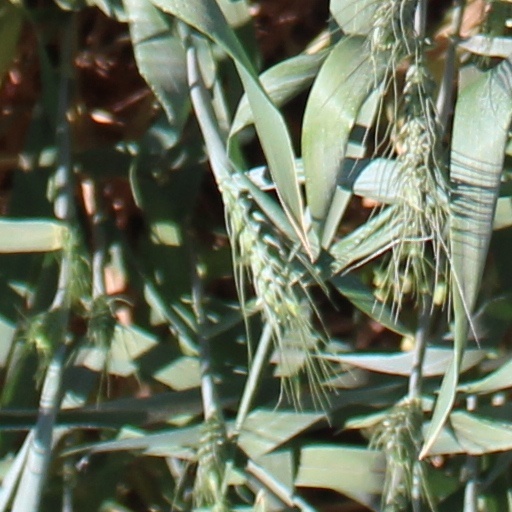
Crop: wheat